Roman aqueduct of Paris

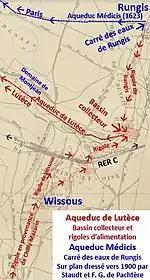
Plan of collecting basin and supply channels

The remains were rediscovered in the 19th century. They were subsequently excavated at the beginning of the 20th century by the Commission du Vieux Paris (CVP).